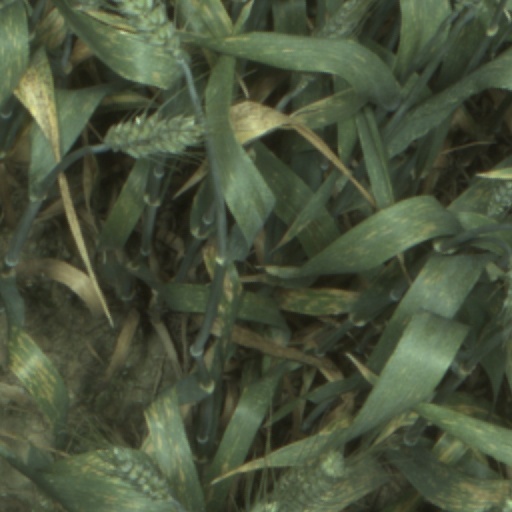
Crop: wheat